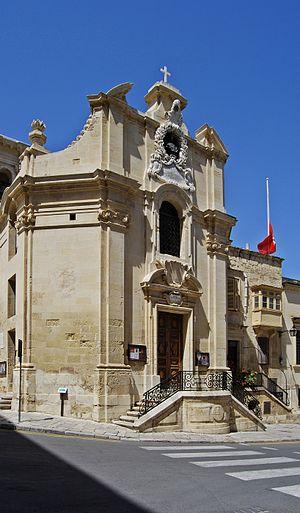
La Vierge de Philerme est une icône certainement d'origine byzantine, actuellement exposée au Musée d'Art et d'Histoire de Cetinje. Elle est séparée d'un morceau de la Vraie Croix et de la relique de la main de Saint-Jean-Baptiste qui demeurent au Monastère de Cetinje au Monténégro.
L’église Notre-Dame-de-la-Victoire est une église du culte catholique situé à La Valette, capitale de Malte.